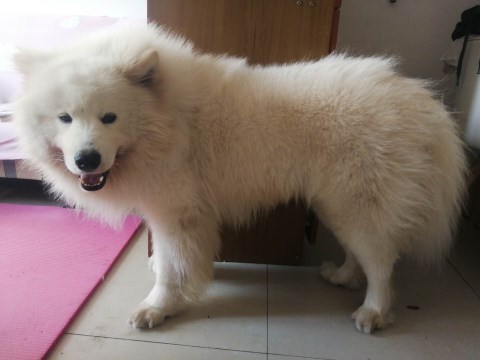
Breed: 2192-n000088-Samoyed